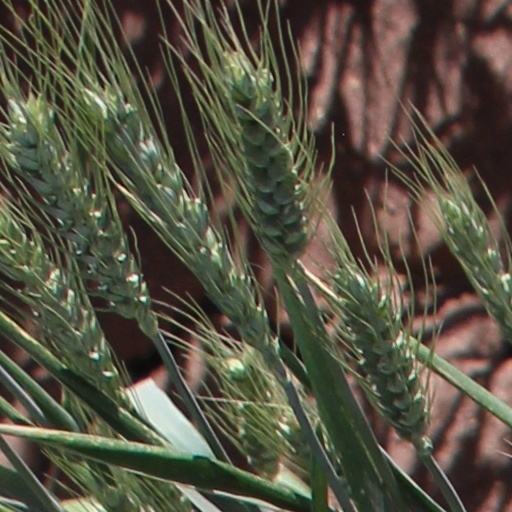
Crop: wheat